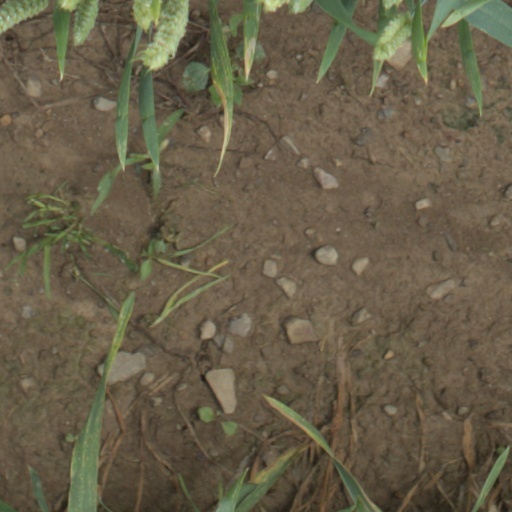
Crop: wheat